Iași pogrom

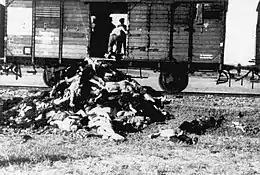
Workers remove corpses of Jewish victims deported from Iași following pogrom

The Iași pogrom (sometimes anglicized as Jassy) was a series of pogroms launched by governmental forces under Marshal and Leader Ion Antonescu in the Romanian city of Iași against its Jewish community, which lasted from 28 June to 30 June 1941. According to Romanian authorities, over 13,266 people, or one third of the Jewish population, were massacred in the pogrom itself or in its aftermath, and many were deported. It was one of the worst pogroms during World War II.